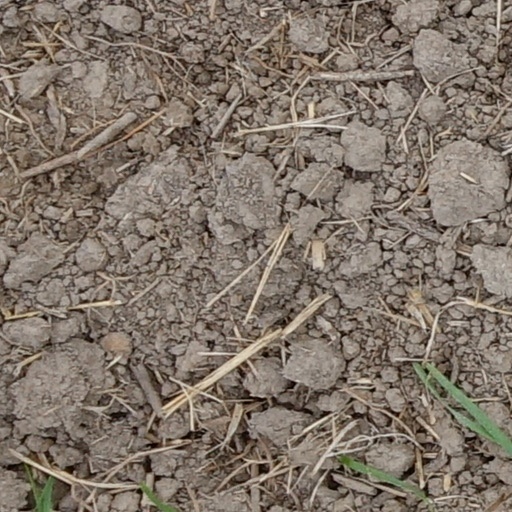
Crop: wheat